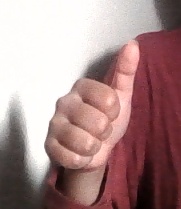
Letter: aleff